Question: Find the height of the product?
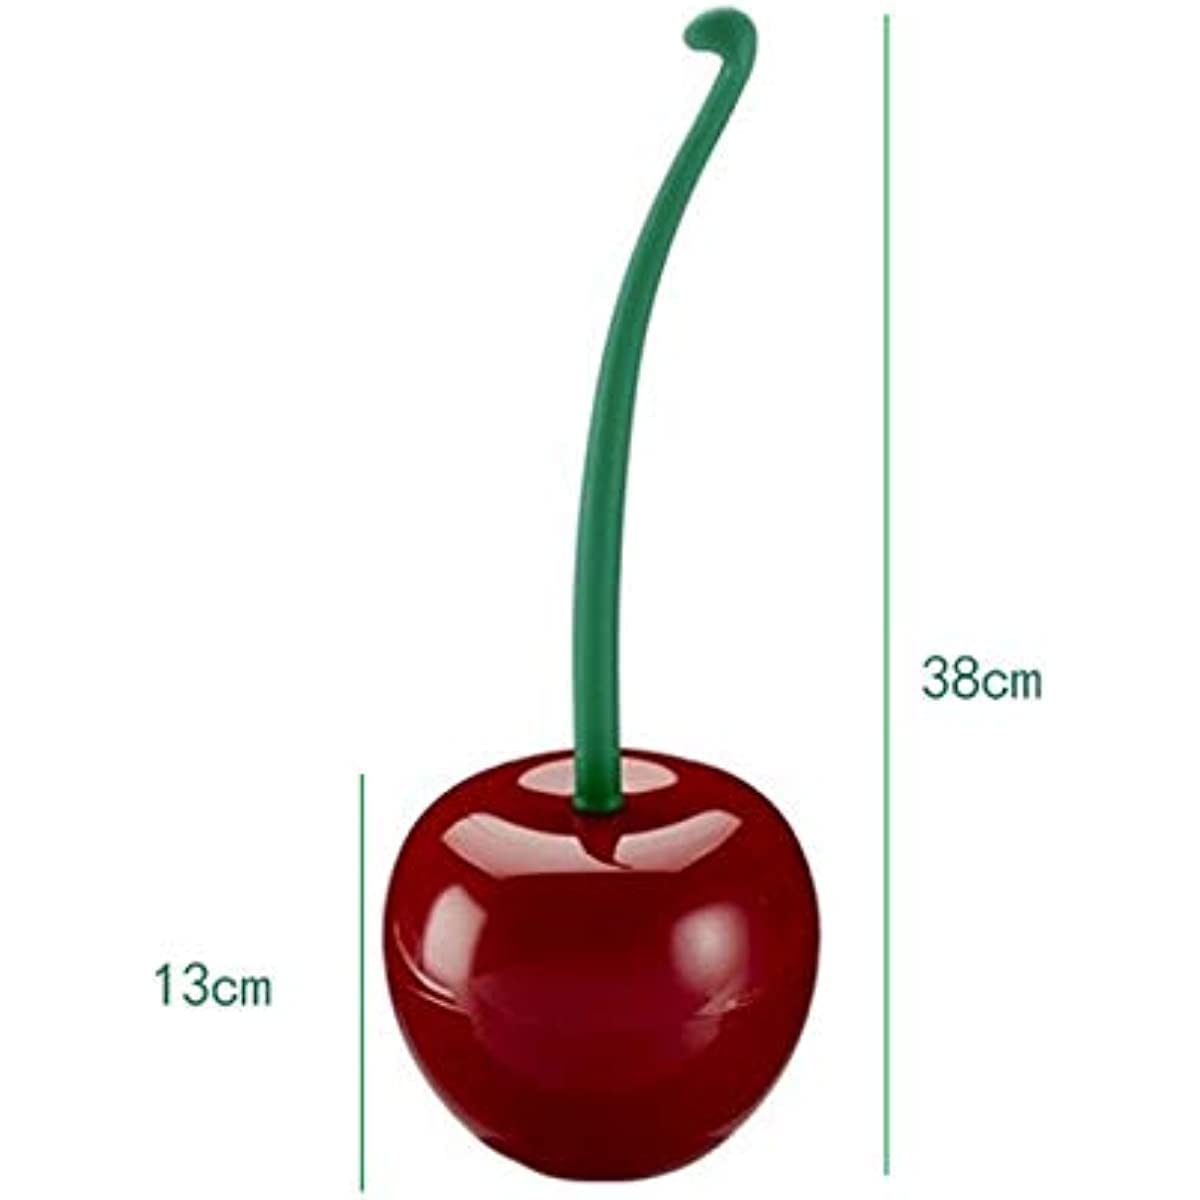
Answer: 38.0 centimetre